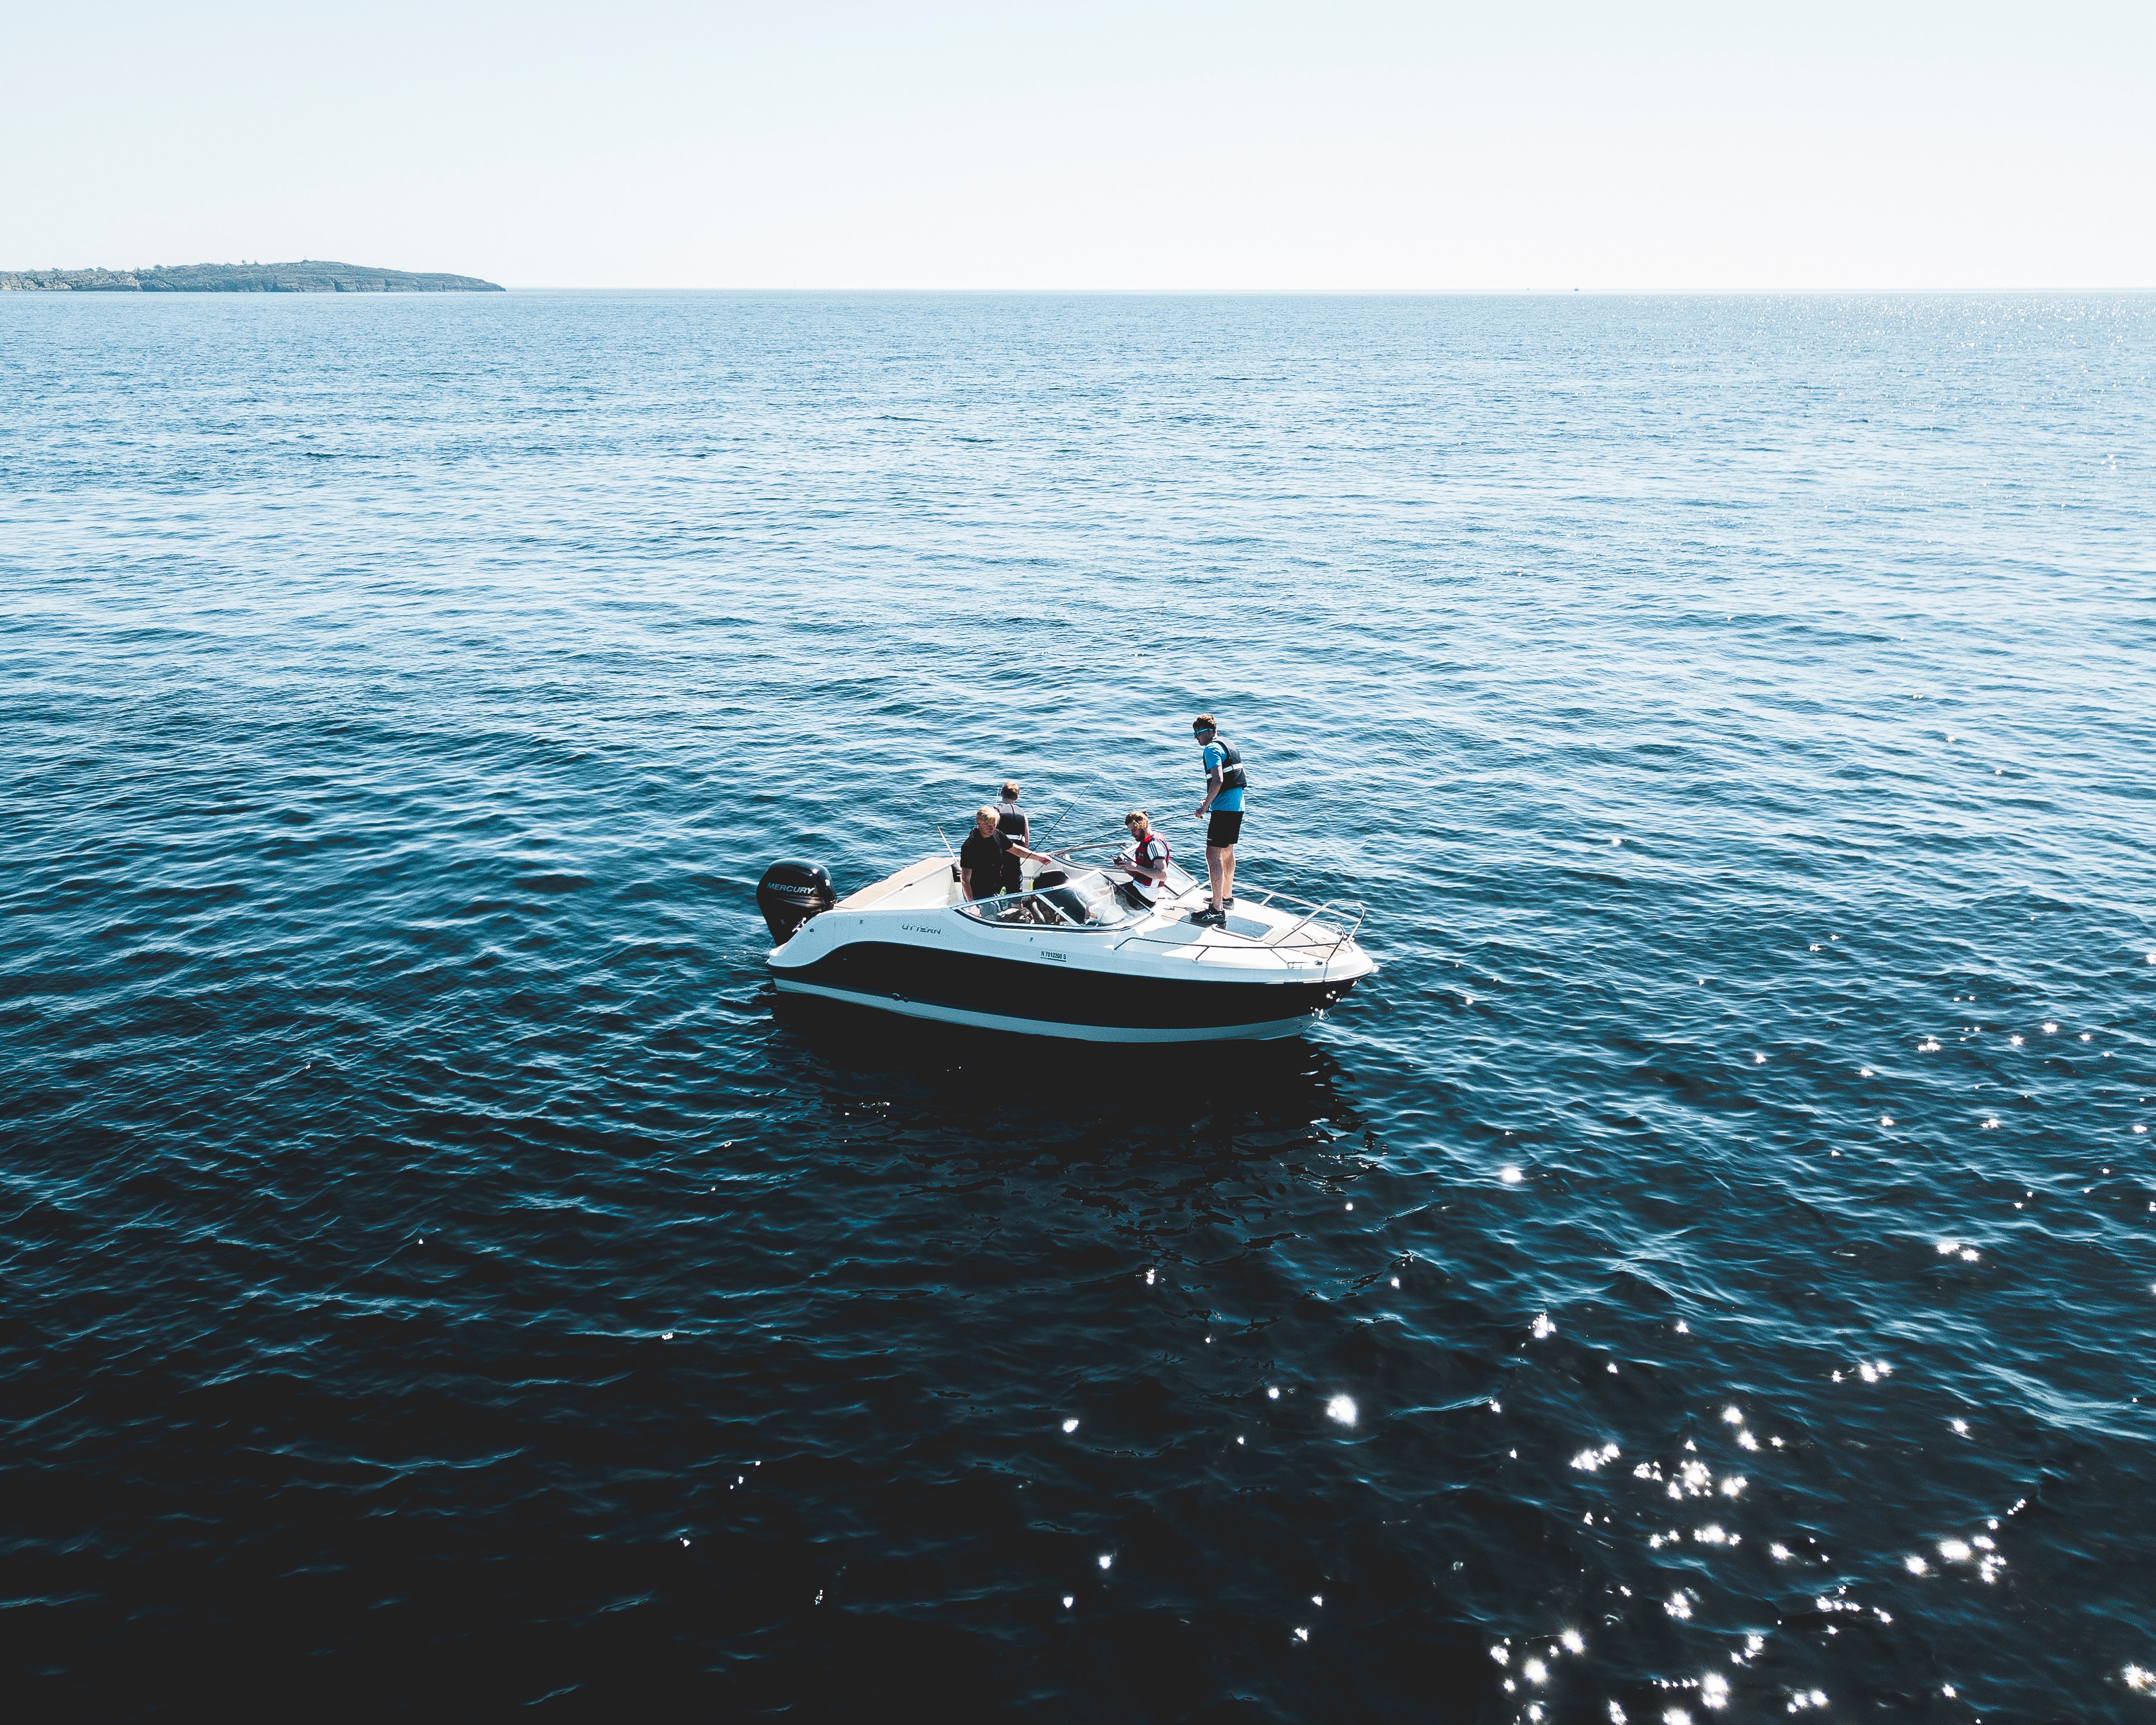
water transportation, water, boat, boating, vehicle, sea, sky, calm, ocean, horizon, recreation, watercraft, yacht, speedboat, vacation, leisure